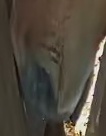
Face region: mouth_nostrils (mouth_chin_nostrils_and_profile)
Pain indicator: obviously_present